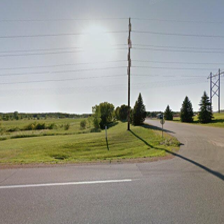
Label: streetView